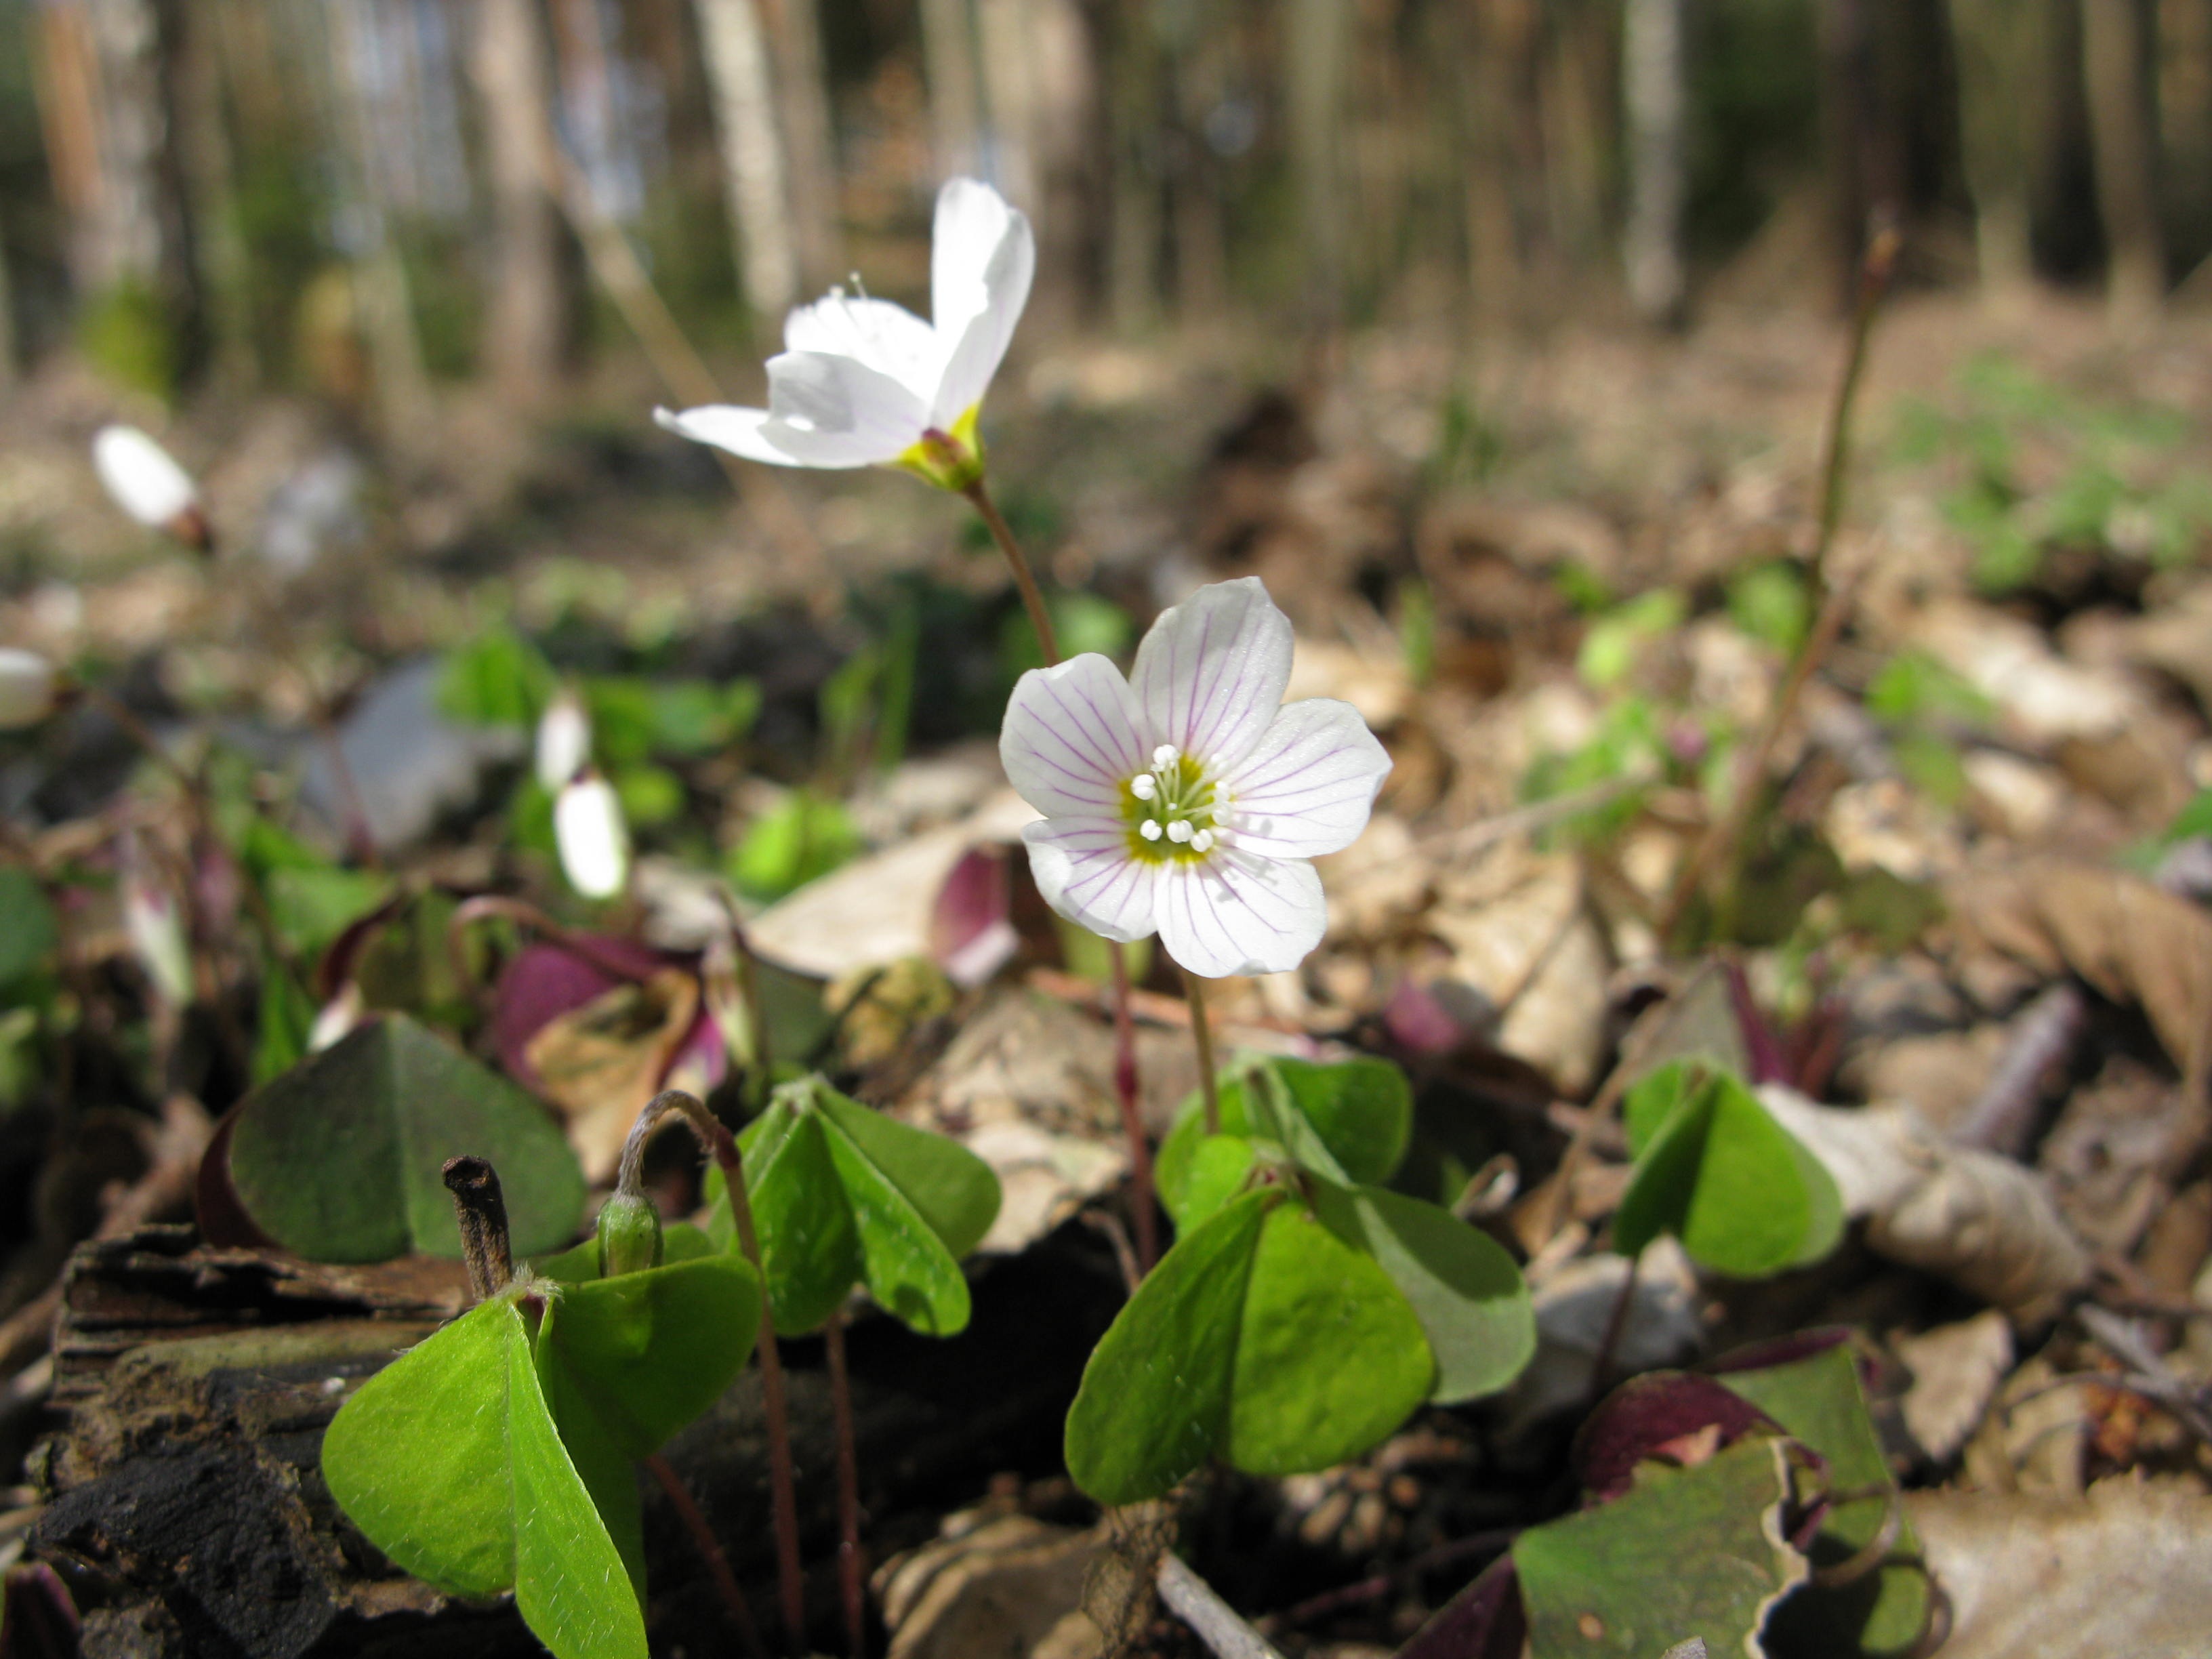
nature, forest, blossom, plant, sun, white, flower, pollen, spring, green, botany, flora, white flower, wildflower, flowers, colors, oxalis, sorrel, flowering plant, signs of spring, oxalis acetosella, spring aspect, land plant, violet family